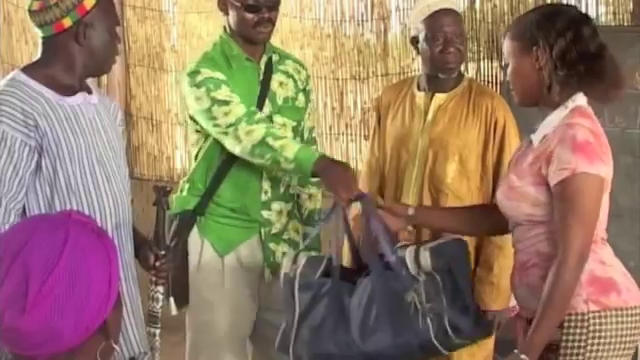
Nataal bii ma gis déy góor gu sol lu vert di jox ku jigéen ab saak akub paa akub paa akub meer ci dëkku village.